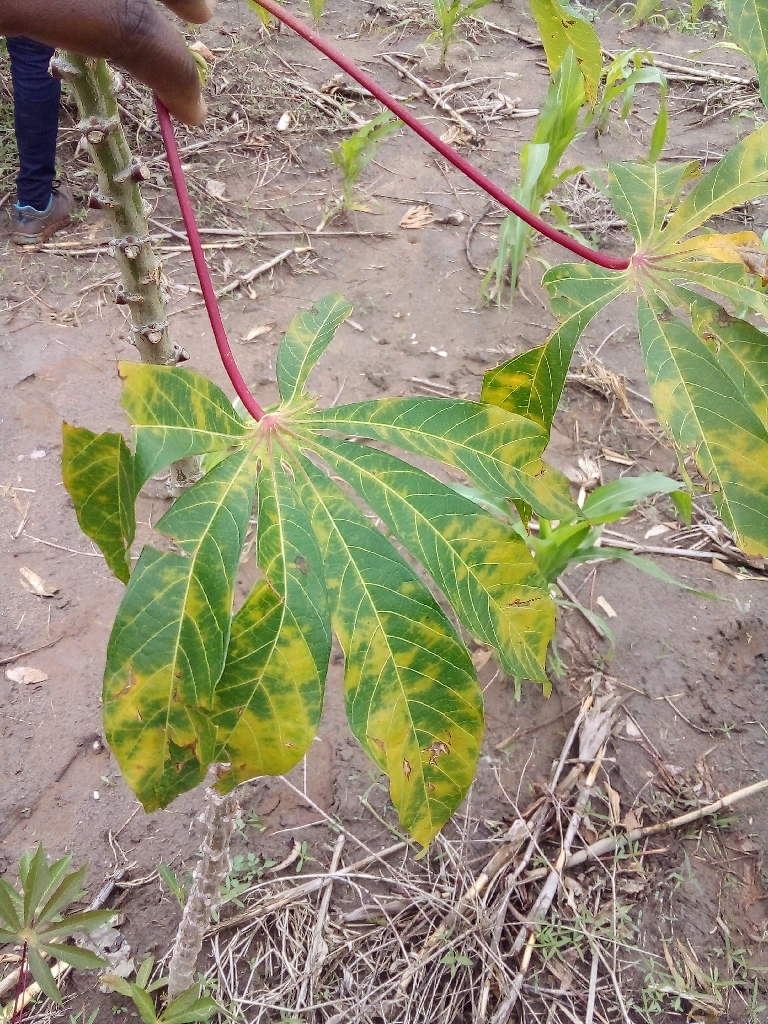
Label: cassava brown streak disease (cbsd)